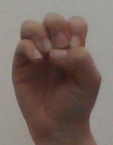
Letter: ha